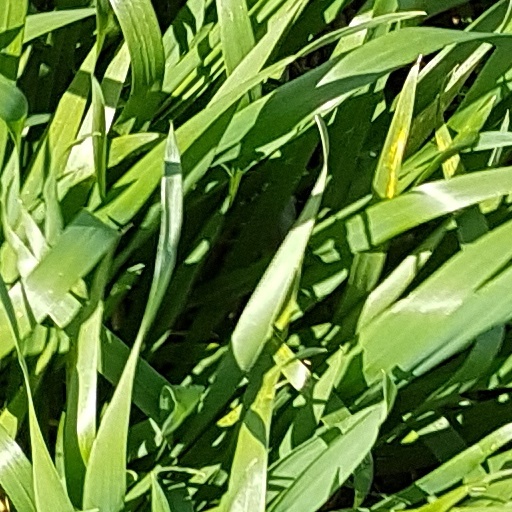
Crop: wheat